2025 Ambetter Health 400

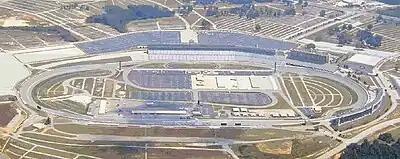
Atlanta Motor Speedway, the track where the race was held.

Atlanta Motor Speedway (formerly Atlanta International Raceway) is a 1.54-mile race track in Hampton, Georgia, United States, 20 miles (32 km) south of Atlanta. It has annually hosted NASCAR Cup Series stock car races since its inauguration in 1960.